Christina, Queen of Sweden

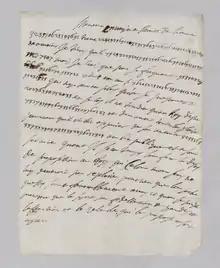
Letter from Queen Christina to Decio Azzolino in the National Archives of Sweden

Her tutor, Johannes Matthiae, influenced by John Dury and Comenius, who since 1638 had been working on a new Swedish school system, represented a gentler attitude than most Lutherans. In 1644, he suggested a new church order, but it was voted down as this was interpreted as Crypto-Calvinism. Queen Christina defended him against the advice of Chancellor Oxenstierna, but three years later, the proposal had to be withdrawn. In 1647, the clergy wanted to introduce the Book of Concord – a book defining correct Lutheranism versus heresy, making some aspects of free theological thinking impossible. Matthiae was strongly opposed to this and was again backed by Christina. The Book of Concord was not introduced.